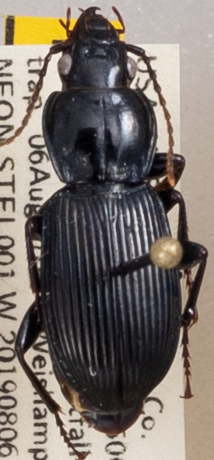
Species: Pterostichus novus
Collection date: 2019-08-06
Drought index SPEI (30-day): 0.608
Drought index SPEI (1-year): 1.45
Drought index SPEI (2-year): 1.13